Geography of Oromia

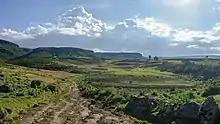
Vegetations in Bale Mountains National Park

There are around 800 bird species and more than 100 wild animals in the region. Endemic wild animals such as mountain Nyala, the Semien Red fox, and Menelik bushbuck inhabit the Bale Mountain National Park.